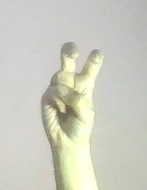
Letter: toot